María Elena Marqués

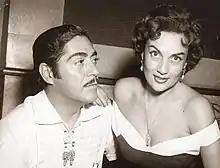
Marqués with Luis Aguilar in 1955

Her first film was "Dos corazones y un tango" (1942) where she performed with the Argentine tango singer Andrés Falgás.